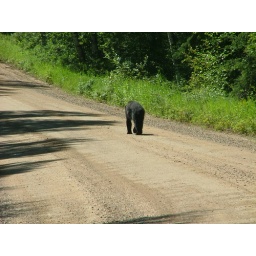
A baby black bear in Meadowlake